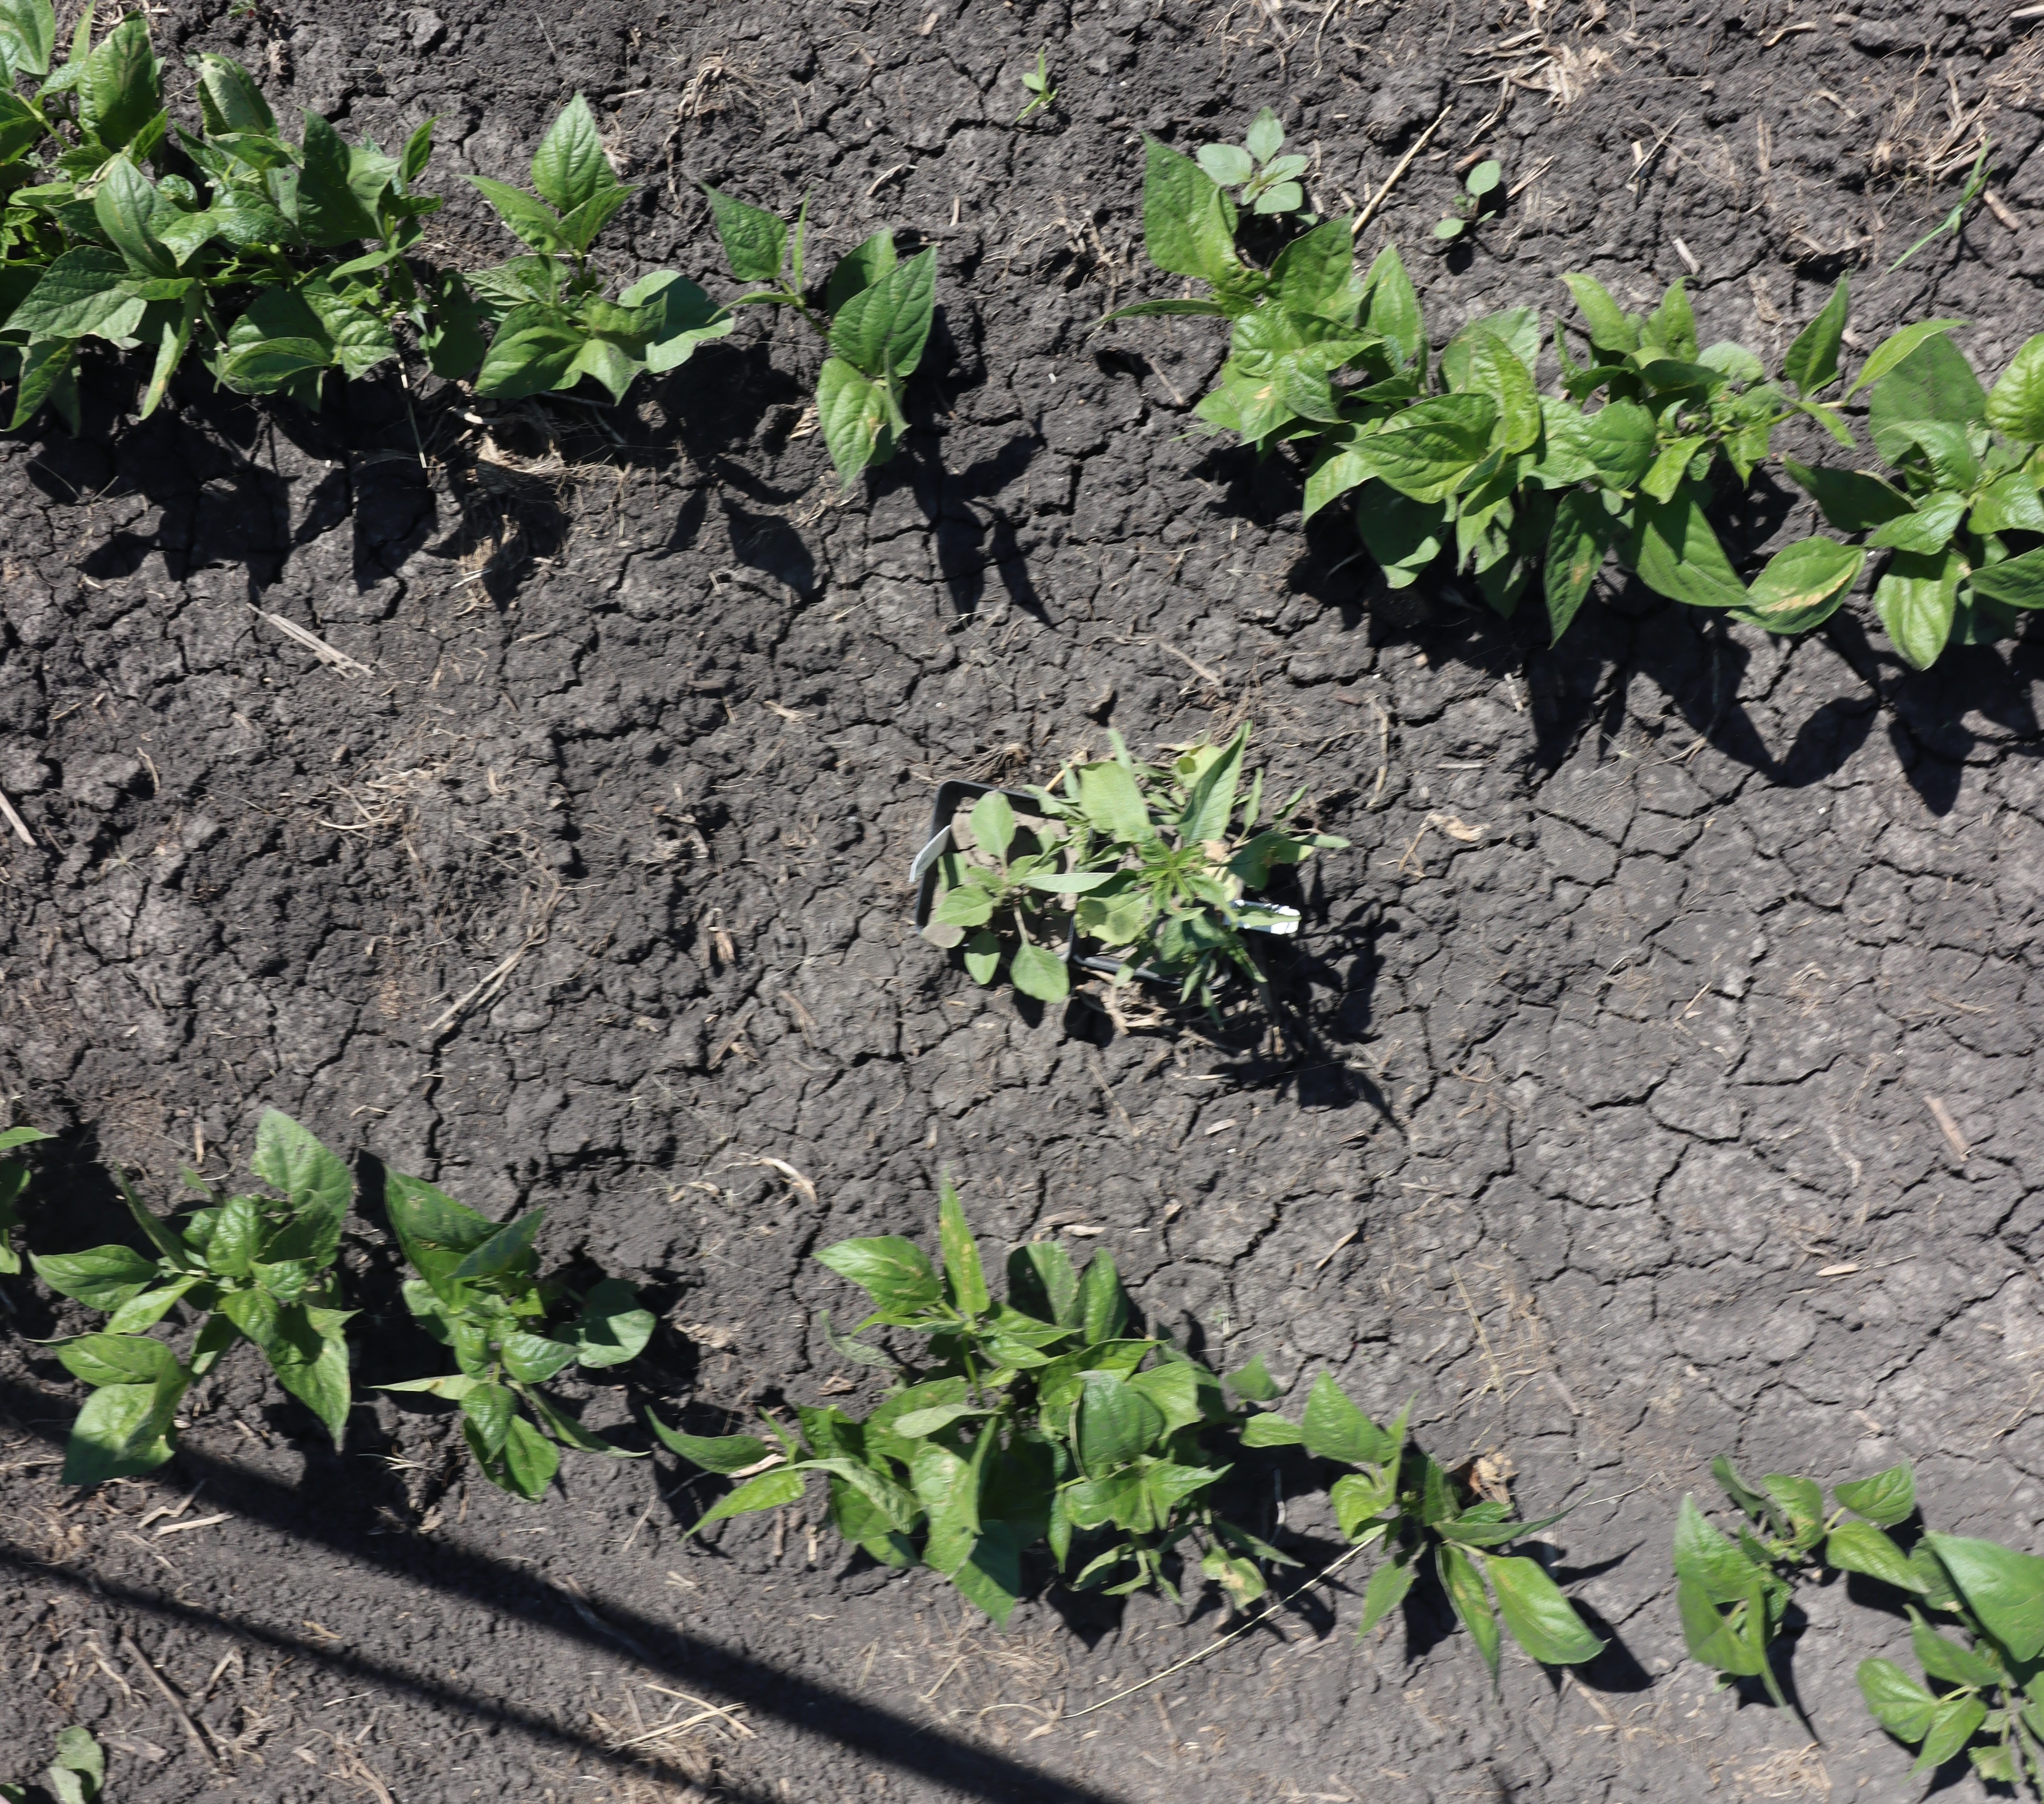
Crop: Black bean
Objects: Waterhemp, Waterhemp, Blackbean, Blackbean, Blackbean, Blackbean, Blackbean, Blackbean, Blackbean, Blackbean, Blackbean, Blackbean, Blackbean, Blackbean, Blackbean, Blackbean, Blackbean, Blackbean, Blackbean